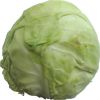
Label: Cabbage white 1